M3 Lee

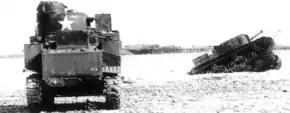
US Army M3A5 Lees during the Battle of Makin

The only combat use of the M3 Lee by the US Army against Japanese forces occurred during the Gilbert and Marshall Islands campaign of 1943.